Tourism in Malta

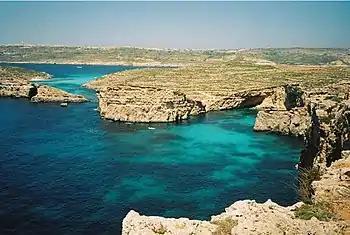
Comino's Blue Lagoon

Major event tourism, especially events centred on Catholicism, is an important segment of the Maltese tourism sector. During Holy Week, processions and religious services dominate the country and food stalls are set up in the village squares of Malta. Another popular major event is Carnival, a five centuries-old traditional celebration lasting for the five days preceding Ash Wednesday. Celebrations for Carnival involve float-based pageants, street parties and street food stalls. They are mostly Roman Catholic.